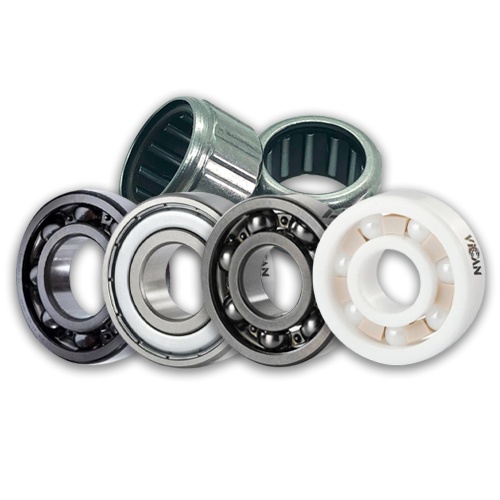
DAIWA, LEXA 300 HS - VICAN BEARING KIT
BEARING KITS (Fishing Reels) The simple kit for this equipment contains 3 bearings. The full kit of this equipment contains 5 bearings. Simple Kit: Upgrade your castings! Composed by 3 bearings that support the reel axis and directly impact casting performance. Full Kit : The absolute tuning! Composed by 5 bearings. Among them are the bearings that make up the simple kit and some additional bearings that impact the comfort of reeling the equipment. Warning : The anti reverse bearing (one way bearing) is not included in the complete kit! BEARING TYPES VICAN STAINLESS STEEL STAINLESS STEEL RACE AND BALL BEARINGS We can call this line of deep groove ball bearings “conventional bearings” as they are the type of bearing most commonly found on the market and have the sole purpose of fulfilling the rotational function of the mechanism in which it will work. VICAN stainless steel bearings, as well as any other stainless steel deep groove ball bearings, are not intended to improve performance or seek any significant gains or increase durability. Due to physical-chemical treatments, stainless steel stands out for being more resistant to oxidation compared to other metal alloys such as chrome steel which makes stainless steel bearings a great option for those looking for great value for money. However, it is important to emphasize that this type of material is “resistant to” and not “proof of” oxidation. Lack of adequate care for the parts, whether in storage, cleaning or lubrication can cause corrosion due to contamination of the material. INOX steel VICANs are produced with two types of stainless steel in their components: Races or Rings – 440 stainless steel Balls – 440 stainless steel Cage – 304 stainless steel Stainless steel bearings must always be lubricated for proper functioning and to protect them from possible oxidation. We recommend the use of our special fluids for cleaning and adequate lubrication of this type of material. VICAN SHIELDED STAINLESS STEEL SHIELDED RACE AND BALL BEARINGS IN STAINLESS STEEL We can call this line of deep groove ball bearings “conventional bearings” as they are the type of bearing most commonly found on the market and have the sole purpose of fulfilling the rotational function of the mechanism in which it will work. VICAN stainless steel bearings, as well as any other stainless steel deep groove ball bearings, are not intended to improve performance or seek any significant gains or increase durability. Due to physical-chemical treatments, stainless steel stands out for being more resistant to oxidation compared to other metal alloys such as chrome steel which makes stainless steel bearings a great option for those looking for great value for money. However, it is important to emphasize that this type of material is “resistant to” and not “proof of” oxidation. Lack of adequate care for the parts, whether in storage, cleaning or lubrication can cause corrosion due to contamination of the material. Races or Rings – 440 stainless steel Balls – 440 stainless steel Shield – 440 stainless steel Cage – 304 STAINLESS STEEL Stainless steel bearings must always be lubricated for proper functioning and to protect them from possible oxidation. We recommend the use of our special fluids for cleaning and adequate lubrication of this type of material. VICAN CERAMIC HYBRID HYBRID OPEN STRUCTURE BEARINGS WITH CERAMIC BALLS AND STAINLESS STEEL RACES (WITHOUT SHIELDING OR PROTECTIVE SEALS) Our hybrid bearings have races (races or rings) in 440 stainless steel, cages in stainless steel 304 and balls in ceramic. In this case, the ceramic used is Silicon Nitride (Si3N4). The benefits of this type of bearing comes from the characteristics of ceramic when compared to stainless steel. Among them, greater hardness, low coefficient of thermal expansion, lighter weight, more precision and greater resistance to corrosion, thermal shocks and impacts stand out. The VICAN brand emerged from the evolution of this type of bearing. Our hybrid bearings have P4 - ABEC 7 precision and are already at an advanced level of development after a few years of testing and applications. For those looking for high performance and greater durability, this is one of the best cost-benefit options due to the high rotation power by minimizing friction between materials. The absence of protective and/or shielding seals makes it lighter and has the best rotation among our bearings. Hybrid bearings have the advantage of being able to work “dry” in the mechanism into which they are inserted, however the use of suitable lubricants is recommended to increase the durability of the parts, reducing wear and tear between components and inhibiting possible oxidation on the stainless steel parts. We recommend the use of our special fluids for cleaning and adequate lubrication of this type of material. VICAN SHIELDED CERAMIC HYBRID SHIELDED HYBRID BEARINGS WITH CERAMIC BALLS AND STAINLESS STEEL RACES Our shielded hybrid bearings have raceways or rings in 440 stainless steel, cages and shield in 304 stainless steel and balls in ceramic. In this case, the ceramic used is Silicon Nitride (Si3N4). The benefits of this type of bearing comes from the characteristics of ceramic when compared to stainless steel. Among them, greater hardness, low coefficient of thermal expansion, lighter weight, more precision and greater resistance to corrosion, thermal shocks and impacts stand out. The VICAN brand emerged from the evolution of this type of bearing. Our hybrid bearings have ABEC 7 precision and are already at an advanced level of development after a few years of testing and applications. For those looking for high performance and greater durability, this is one of the best cost-benefit options due to the high rotation power by minimizing friction between materials. Armored hybrids differ from open ones by the shields on their sides. These are intended to protect the internal structure from small impurities and also maintain the lubrication of the part for longer thus minimizing the need for more frequent maintenance. Hybrid bearings have the advantage of being able to work “dry” in the mechanism into which they are inserted, however the use of suitable lubricants is recommended to increase the durability of the parts, reducing wear and tear between components and inhibiting possible oxidation on stainless steel parts. We recommend the use of our special fluids for cleaning and adequate lubrication of this type of material. VICAN FULL CERAMIC 100% CERAMIC BEARINGS WITH ZIRCONIA RACES AND BALLS AND PTFE CAGE VICAN specializes in high-performance radial ceramic bearings. “Full Ceramic” VICANs are made entirely of ceramic material and are superior to common stainless steel and hybrid bearings as they are immune to oxidation and other reasons listed below. Ceramic is a polymer with a surface similar to glass and has extremely low coefficients of friction and expansion compared to steel, which makes this type of bearing the ideal choice for those looking for friction reduction and heat resistance. In the case of “Full Ceramic” VICANs, there are two types of polymers in their structure: - Zirconium dioxide (ZrO2) is used in the raceways and balls, an ideal material for applications with special objectives, such as achieving higher RPMs (revolutions per minute), seeking to reduce weight (many bearings have 1/3 of the weight of a conventional bearing) and use in aggressive environments where the mechanism is subject not only to high temperatures but also corrosive substances. *Zirconia is inert to corrosive materials, with the exception of hydrofluoric acid and hot concentrated sulfuric acid. Zirconia is lighter than steel, non-magnetic and has a maximum useful temperature of 752°F (400°C). - In cages or often also known as retainers, polytetrafluoroethylene (PTFE) is used, a synthetic fluoropolymer of tetrafluoroethylene that has numerous applications in addition to also withstanding high temperatures (up to 626°F or 330°C) and being very unreactive, partly due to the strength of carbon-fluorine bonds and is therefore often used in containers and piping for reactive and corrosive chemicals. They have the advantage of “working dry” in the mechanism into which they are inserted, as ceramic balls require less lubricant and are harder than steel balls, which contributes to increasing the bearing's useful life. Lubrication in this case is optional, but the use of suitable lubricants is recommended to increase the durability of the parts, reducing wear and tear between components. We recommend the use of our special fluids for cleaning and adequate lubrication of this type of material.
Brand: Vican Bearings
Category: Sporting Goods > Outdoor Recreation > Fishing > Fishing Reel Accessories > Fishing Reel Replacement Spools